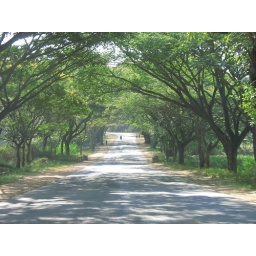
A tree lined stretch of highway provides protection for travellers against the harsh sunlight. Photo taken on Mangalore-Bangalore highway.